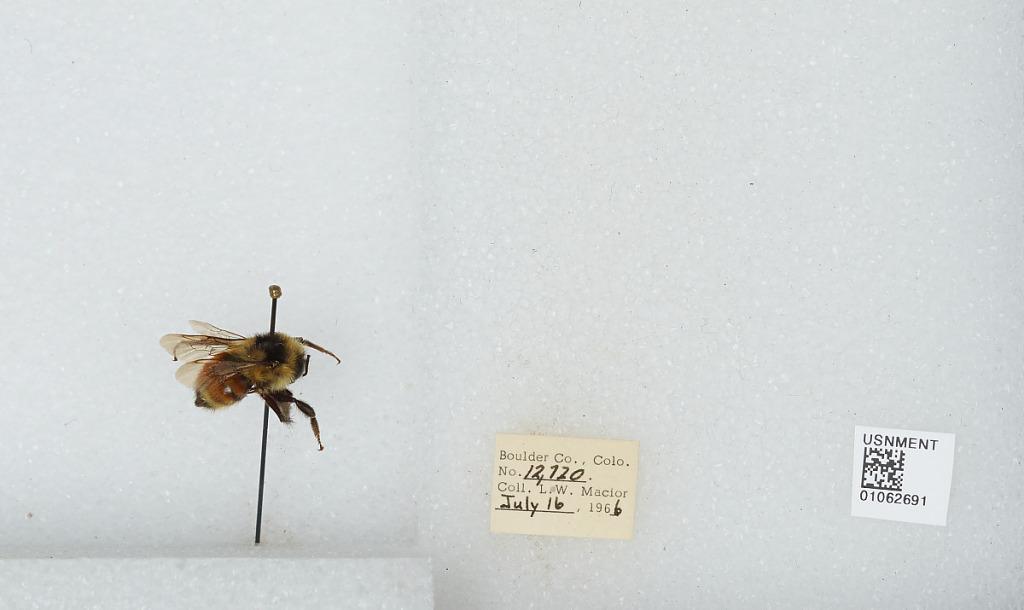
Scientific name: Bombus (Pyrobombus) bifarius Cresson
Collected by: L. Macior
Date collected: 1966-7-16
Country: United States
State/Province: Colorado
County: Boulder
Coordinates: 40.0275, -105.252